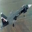
Label: airplane